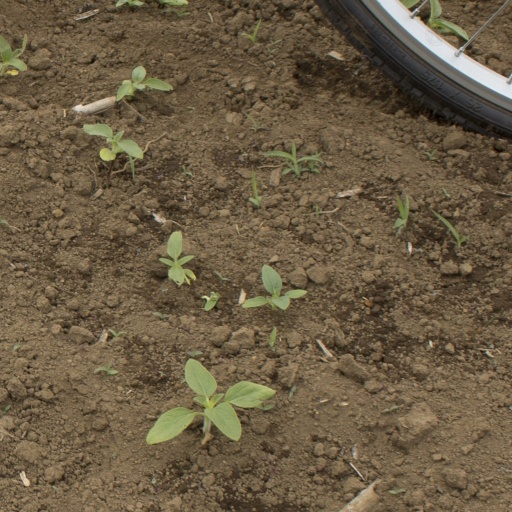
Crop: Jerusalem artichoke